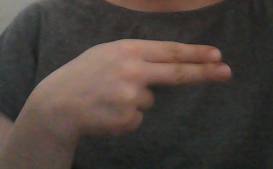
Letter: ain